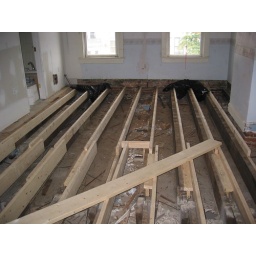
Reframing sagging floor in main bedroom (21 Aug 04) - looking south.